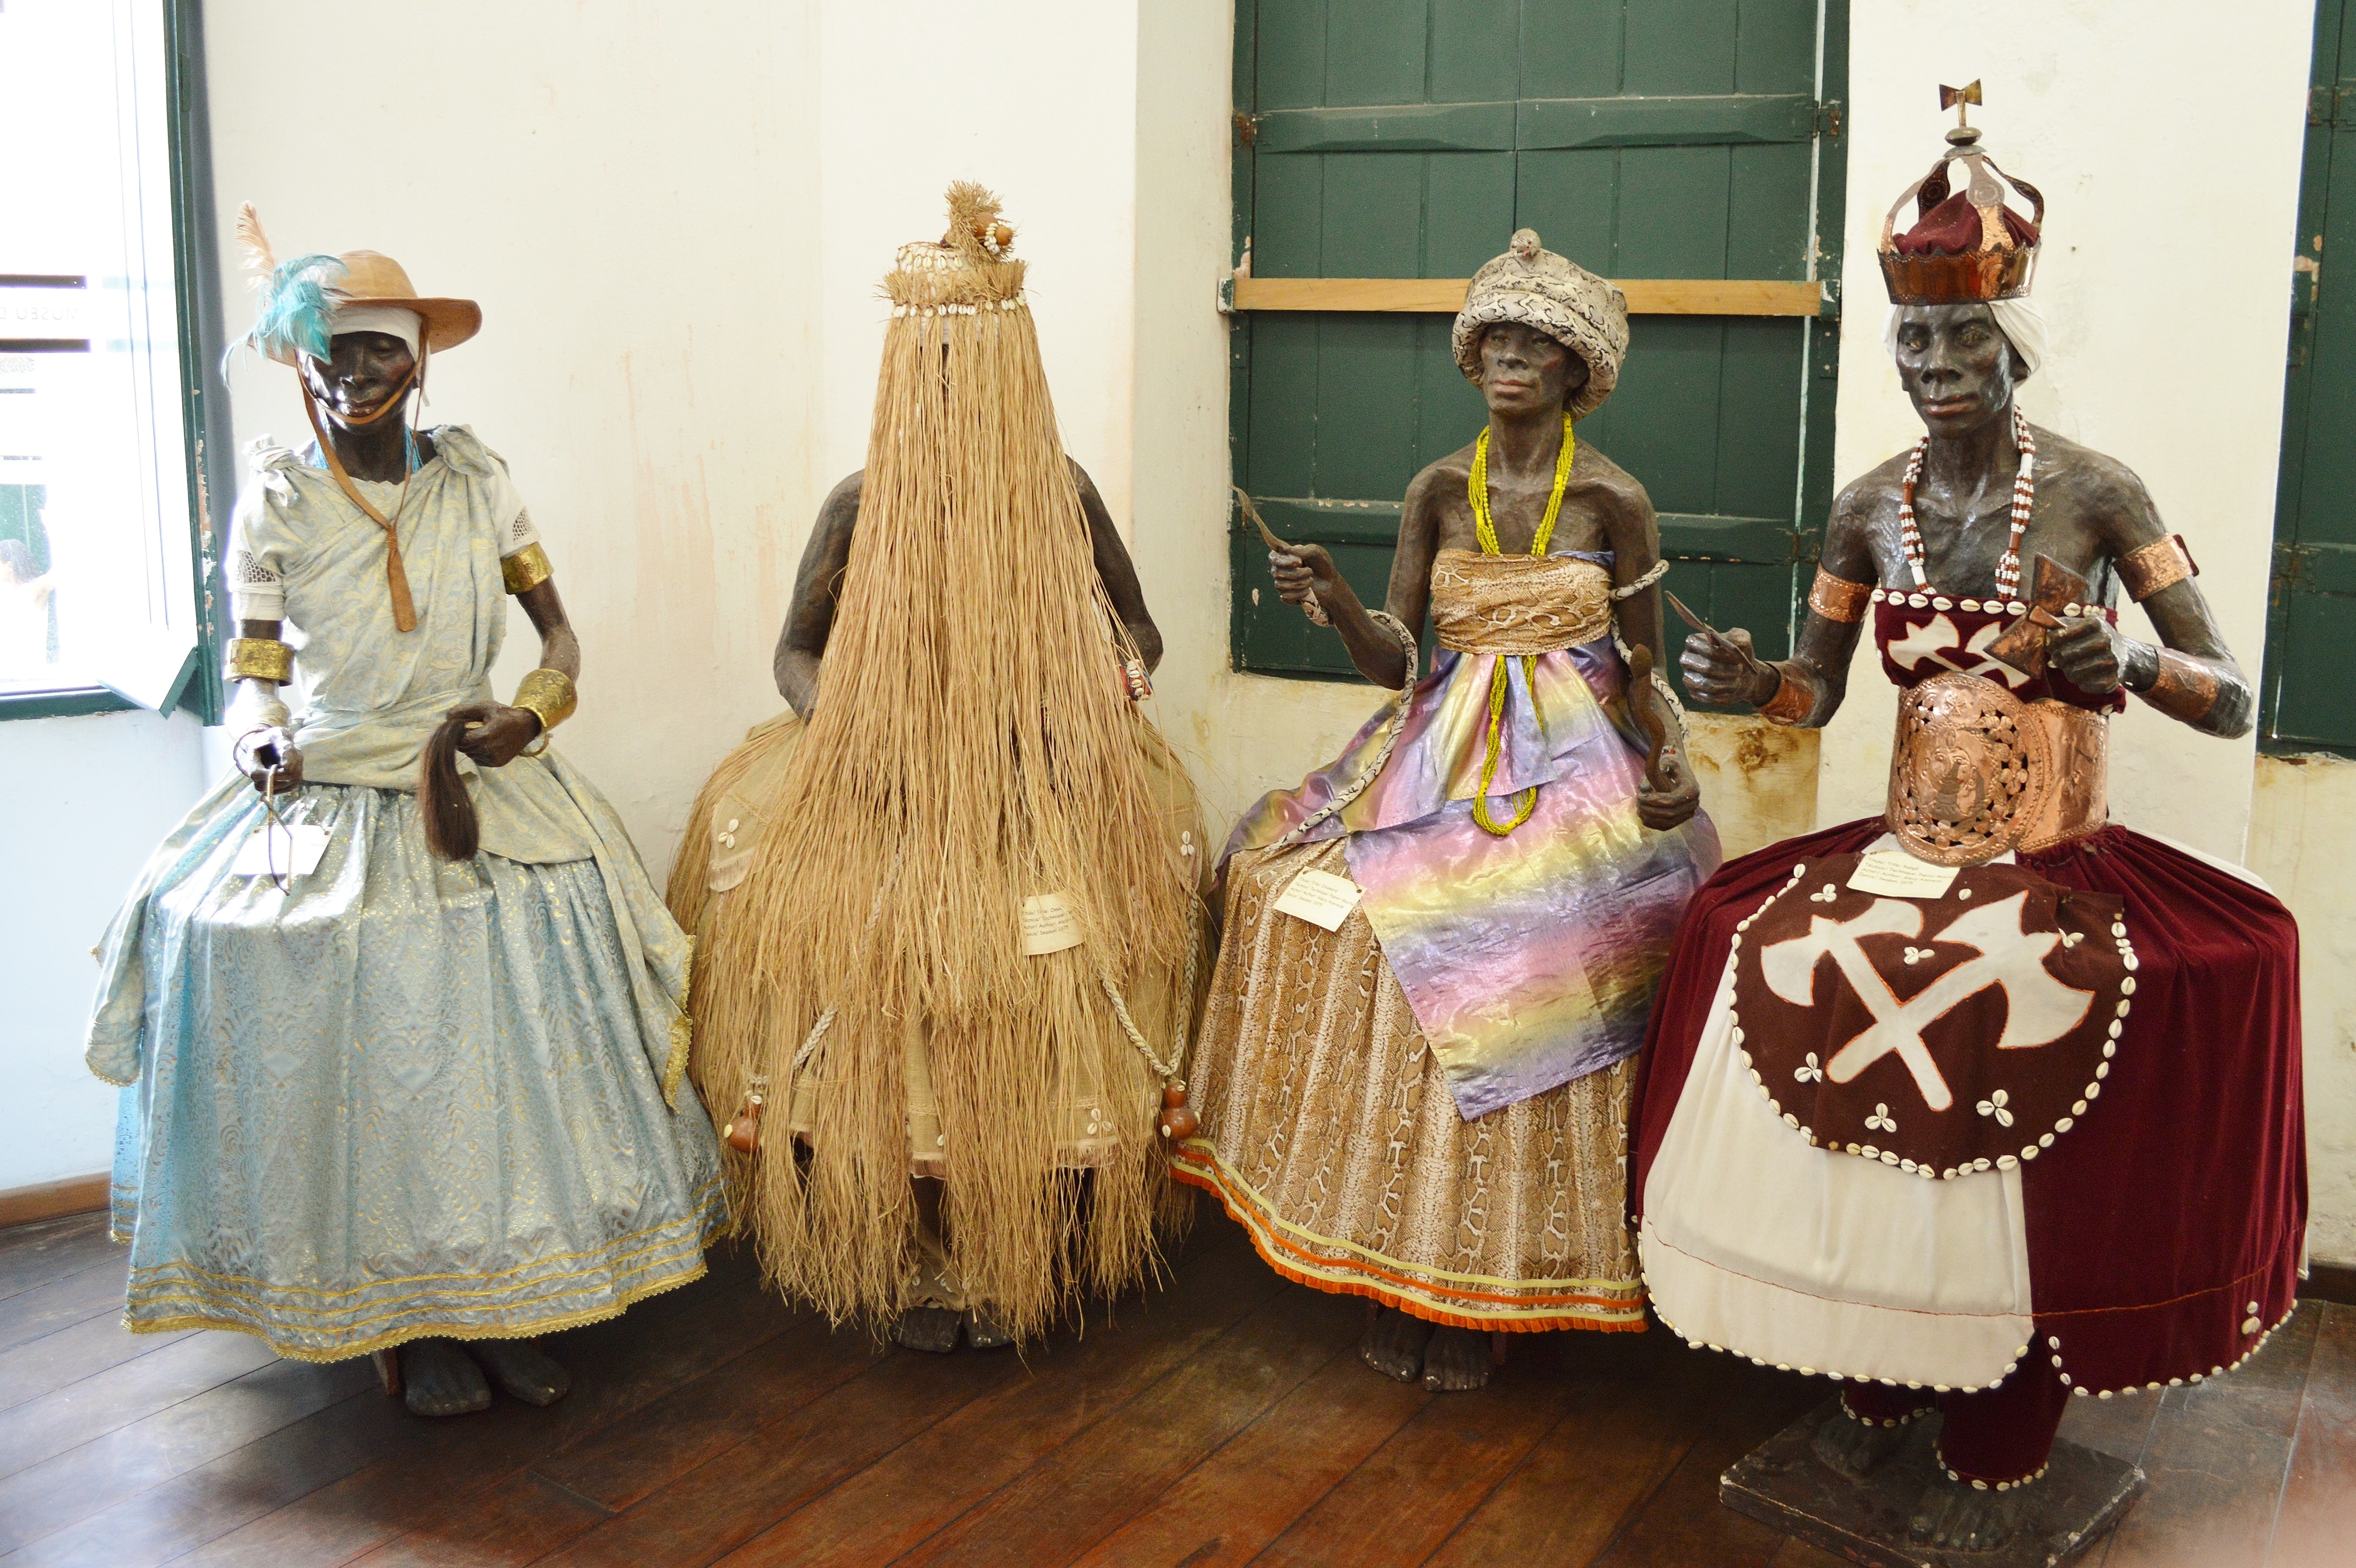
religion, fashion, clothing, tourism, drum, toy, art, dress, bahia, salvador, tradition, costume, skin head percussion instrument, hand drum, orishas, pelorinho salvador de bahia